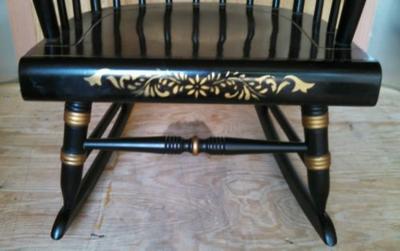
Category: chair